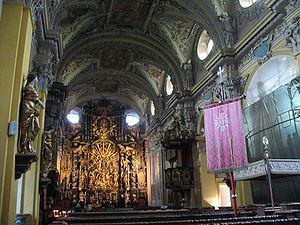
Le Sanctuaire de Frauenberg est une église catholique autrichienne destinée à l'un des pèlerinages en l'honneur de la Vierge Marie, les plus célèbres du pays. L'église se trouve en Styrie, dans la ville d'Ardning. Elle est dédiée à la Présentation de Marie au Temple.